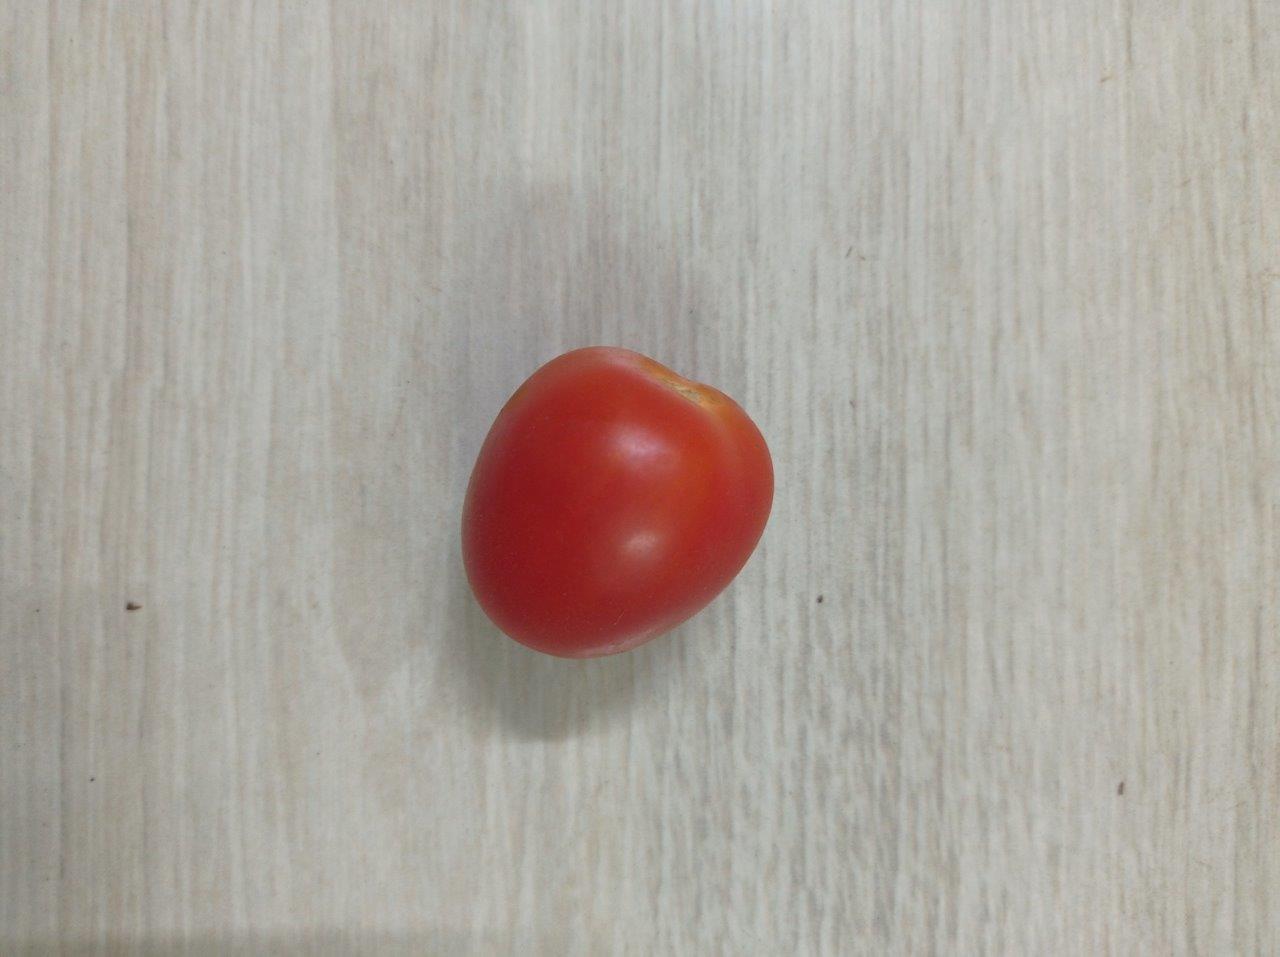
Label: Fresh